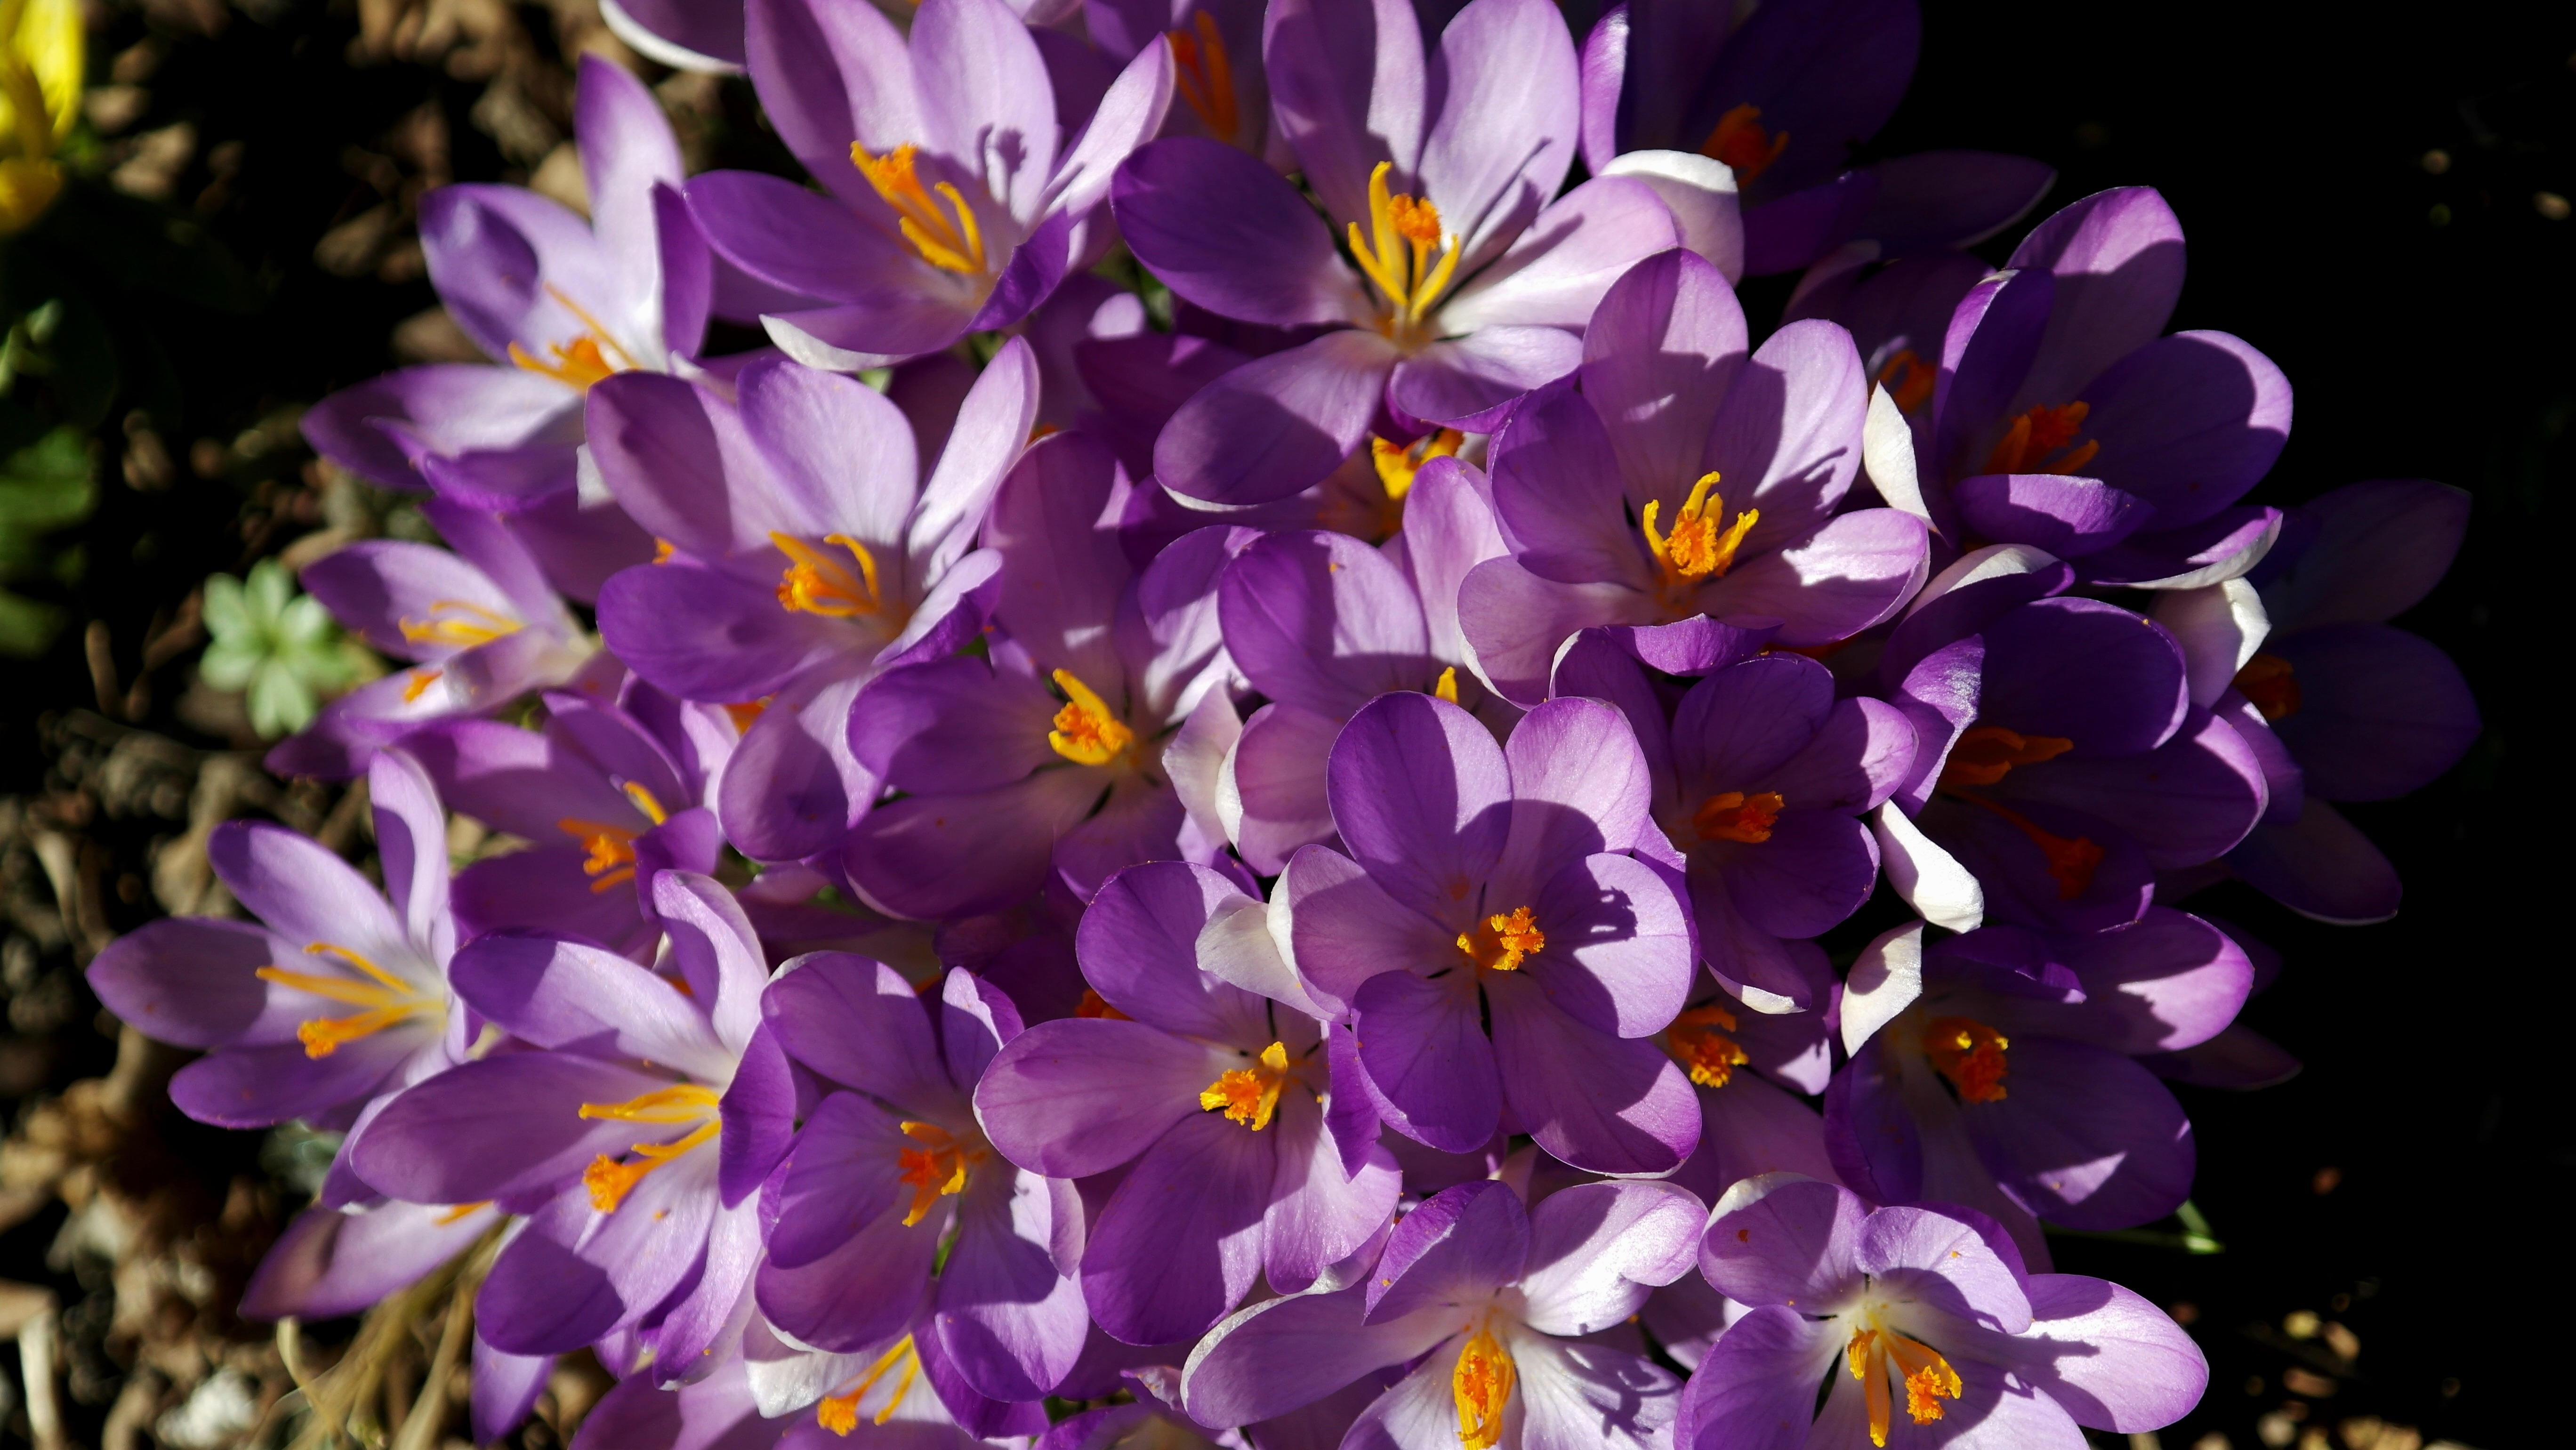
blossom, plant, flower, purple, petal, color, colorful, flora, flowers, violet, crocus, macro photography, flowering plant, land plant, iris family, yellow spring